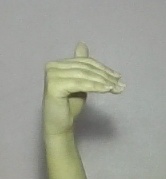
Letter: khaa